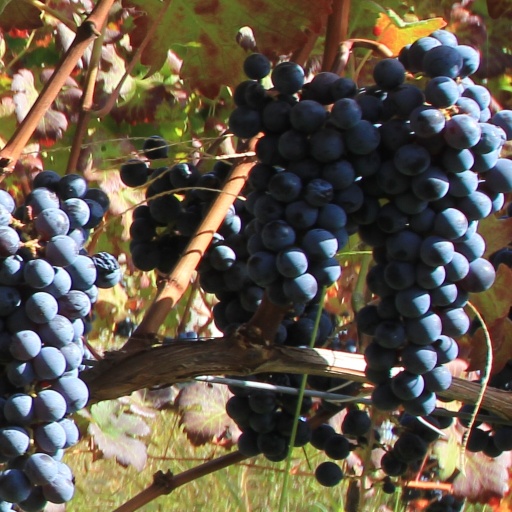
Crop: grape